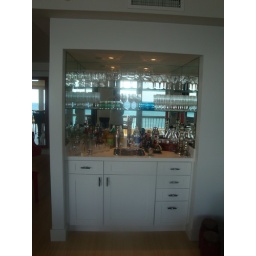
The mirrored backsplash of this bar designed by Gloria Graham and built by Brendan Donovan reflects the ocean view.